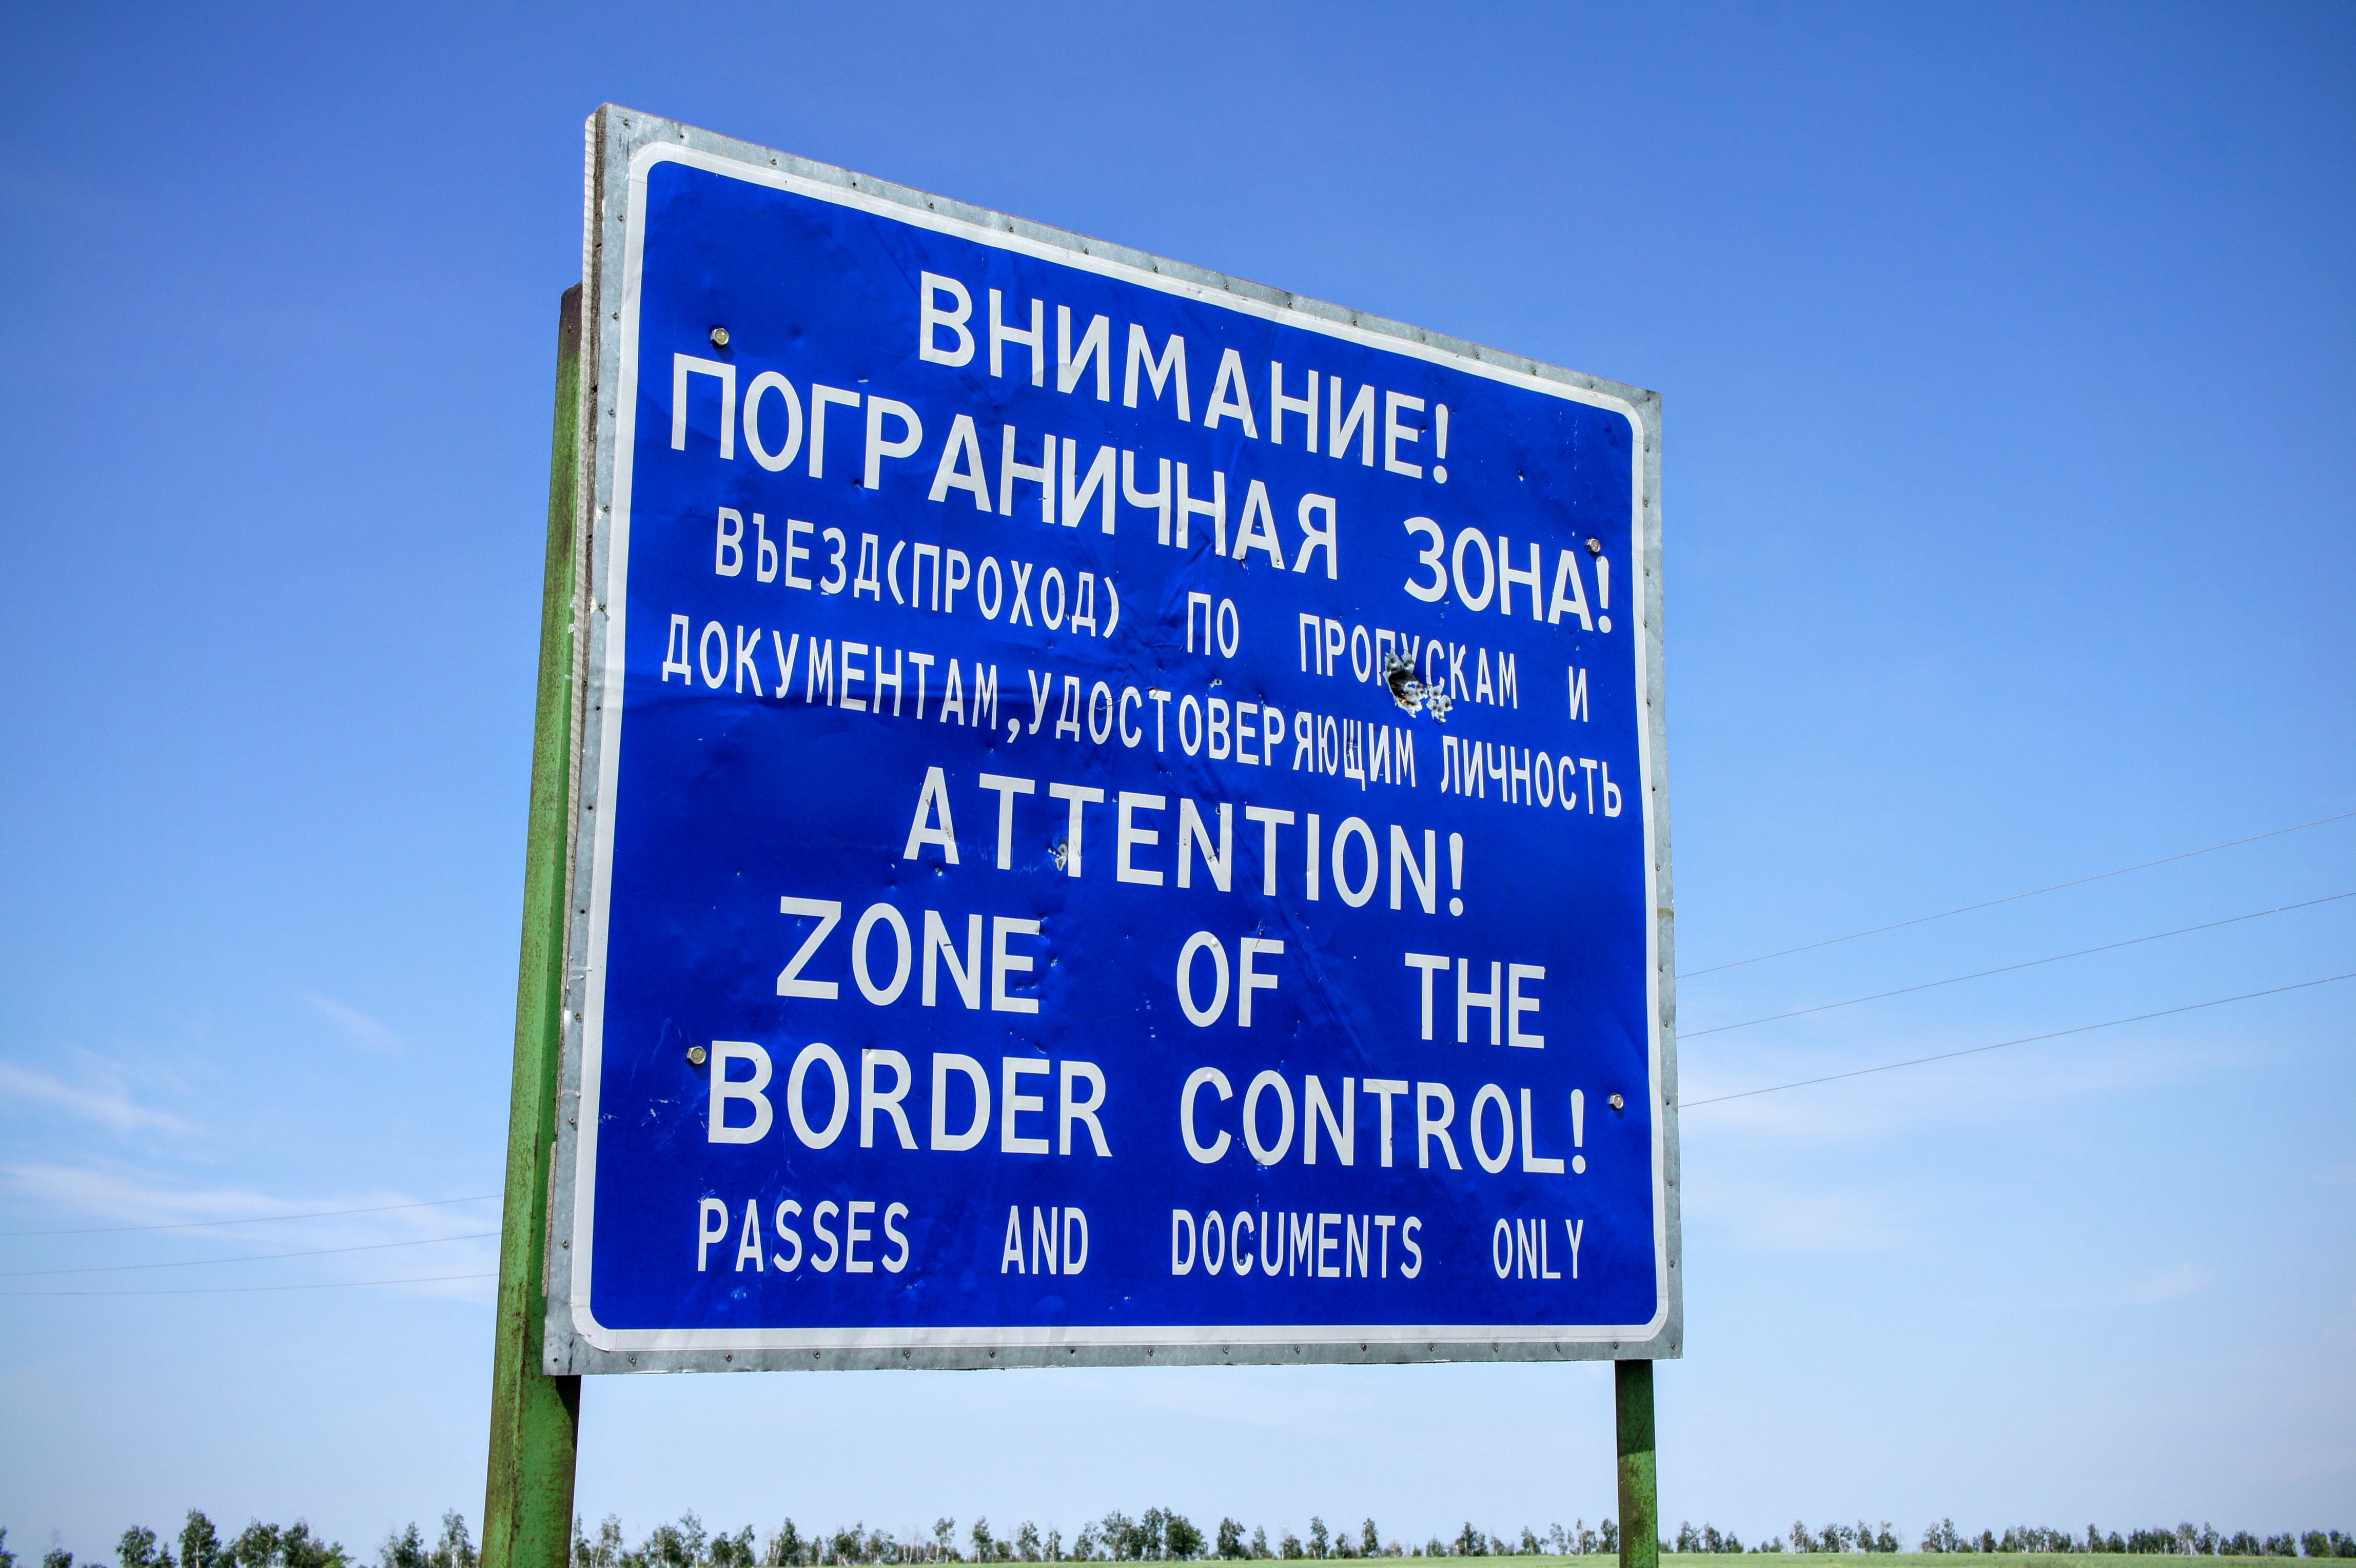
highway, advertising, country, sign, street sign, signage, lane, russia, border, warnschild, traffic sign, kazakhstan, cross shield